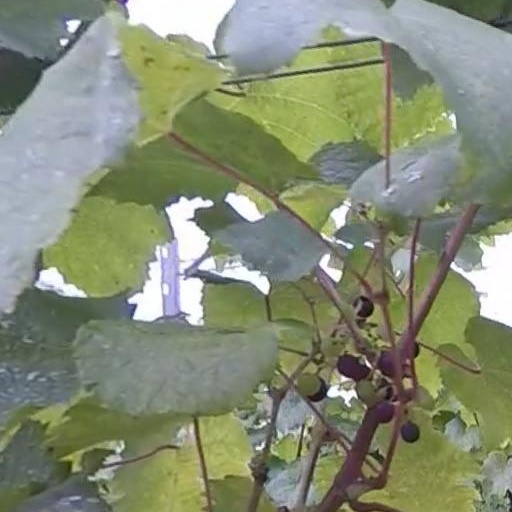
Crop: grape